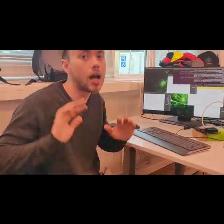
Label: Human